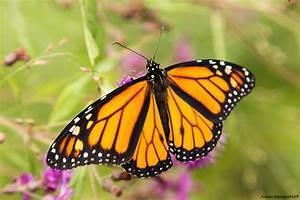
butterfly